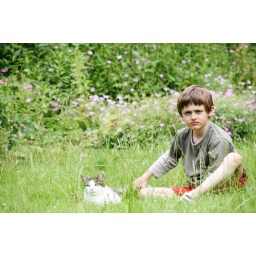
Boy in grass with his cat